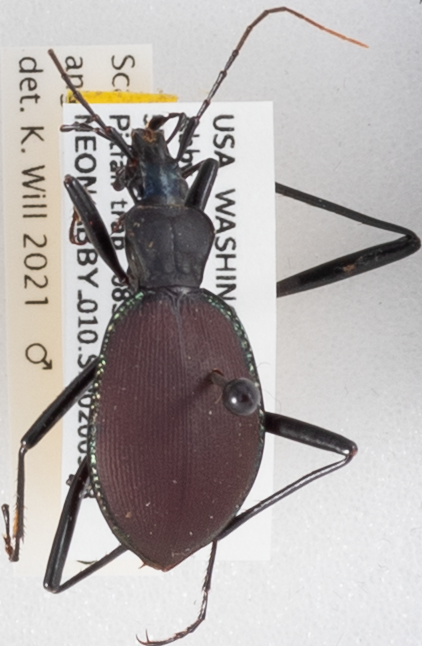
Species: Scaphinotus angusticollis
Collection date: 2020-09-08
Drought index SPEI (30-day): -1.186
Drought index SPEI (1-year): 0.006
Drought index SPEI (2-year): -2.09